Milton Cline

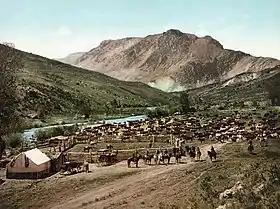
Cimarron, Colorado c. 1898

Cline had a close relationship with Chief Ouray and the Ute people who neighbored his range. He was known to intervene in local disputes between the Tabeguache and the white settlers, and his ranch became a meeting spot to resolve conflicts. Governor Pitkin claimed Cline had more influence when negotiating with the Ute than any other white man in Colorado.